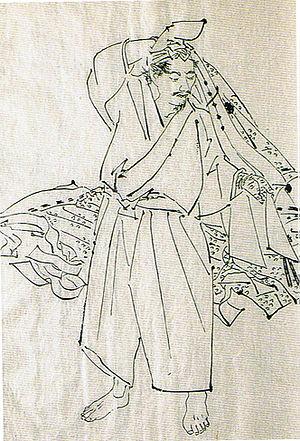
Le clan Miura est un clan japonais qui descend du clan Taira. Il tient son nom de la péninsule de Miura. Le clan possédait de grands fiefs et avait une grande influence politique.